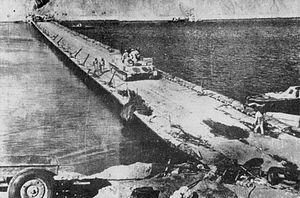
Les forces armées égyptiennes sont les forces militaires de l'Égypte et sont l'une des plus importantes en Afrique, au Moyen-Orient, et le monde. Elles comprennent l'armée, la force aérienne, la marine et le commandement de la défense aérienne égyptienne.
L'opération Badr, ou le plan Badr, est une opération militaire lancée par l'Égypte le 6 octobre 1973 avec pour objectif la reconquête d'une partie du désert du Sinaï grâce à une traversée du canal de Suez et la prise des fortifications israéliennes de la ligne Bar-Lev. Elle est lancée en parallèle avec une offensive syrienne sur le plateau du Golan, et marque ainsi le début de la guerre israélo-arabe de 1973.